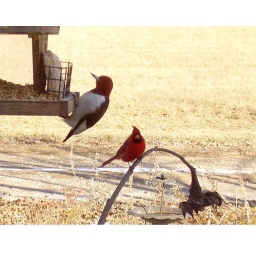
a red headed woodpecker and a cardinal in front of the kitchen window